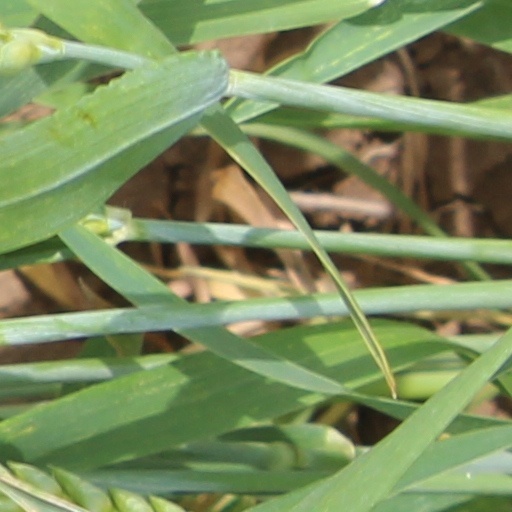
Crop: wheat